Kazoku

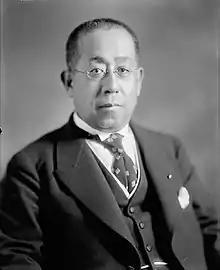
Prince Tokugawa Iesato, first head of the Tokugawa clan after the overthrow of the shogunate, and was President of the House of Peers from 1903-1933.

Following the Meiji Restoration of 1868, the ancient court nobility of Kyoto, the , regained some of its lost status. Several members of the , such as Iwakura Tomomi and Nakayama Tadayasu, played a crucial role in the overthrow of the Tokugawa shogunate, and the early Meiji government nominated to head all seven of the newly established administrative departments.